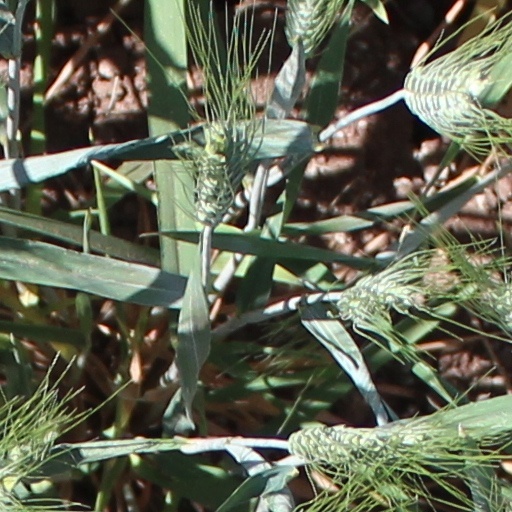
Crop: wheat